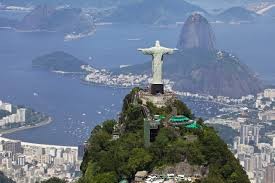
Landmark: Christ the Reedemer